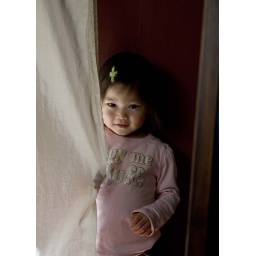
She was playing in with the curtains in the office and I just loved how her face caught the light.